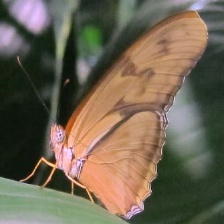
Species: JULIA